Dragutin Matić

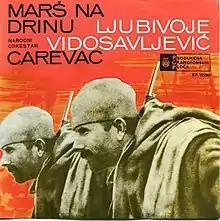
Matić appeared on the cover of the 1965 album "Marš na Drinu" ("March on the Drina") by Ljubivoje Vidosavljević and the Carevac Orchestra

It was not until 1965 that Dragutin found out about this photograph. That year, the gramophone record March on the Drina with the famous photography on the front cover. His comrades-in-arms immediately recognized him and Kostadinka Matić from Niš, who knew Matić, bought the record and sent it by mail to Kaletinac, to his address. That is when Dragutin recognized the photography and remembered that there was a photographer that he thought died.